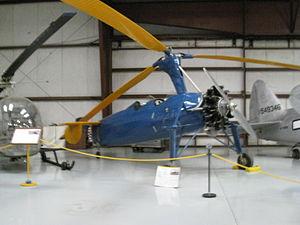
Le Kellett KD-1 était un autogire civil et militaire américain. Conçu par la Kellett Autogiro Corporation, il fut le premier aéronef à voilure tournante utilisé par l'US Army, portant alors la désignation de YG-1.